Gelada

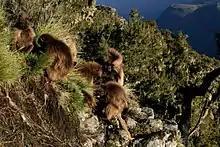
Geladas on a cliff

Adult geladas use a diverse repertoire of vocalizations for various purposes, such as: contact, reassurance, appeasement, solicitation, ambivalence, aggression, and defense. The level of complexity of these vocalizations is thought to be near that of humans. They sit around and chatter at each other, signifying to those around that they matter, in a way, to the individual "speaking". To some extent, calls are related to the status of an individual. In addition, females have calls signaling their estrus. Geladas communicate through gestures, as well. They display threats by flipping their upper lips back on their nostrils to display their teeth and gums, and by pulling back their scalps to display the pale eyelids. A gelada submits by fleeing or presenting itself.